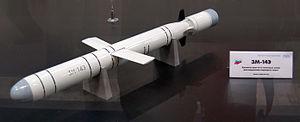
Le missile 3M-54 Kalibr, également connu sous la désignation 3M14 Biryuza, est un système de missiles multi-rôles développé par le bureau d'étude Novator d'abord pour la marine soviétique puis l'armée russe et l'aviation. Son code OTAN est SS-N-27 Sizzler et SS-N-30. Ses missions : lutte antinavire, missile de croisière pour cible terrestre, lutte anti-sous-marine.